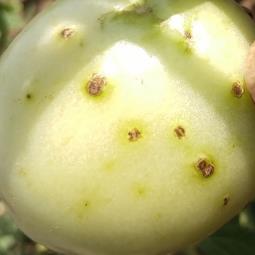
Crop: Tomato
Condition: alternaria-d